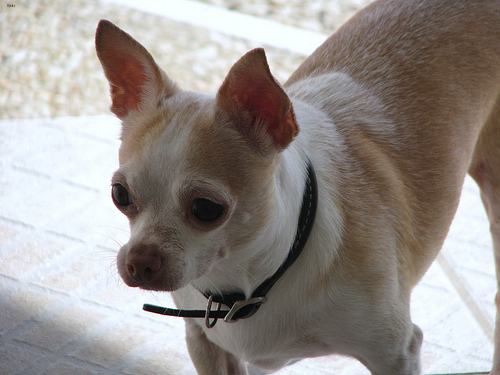
Breed: chihuahua